Henry (Hank) Sylvern

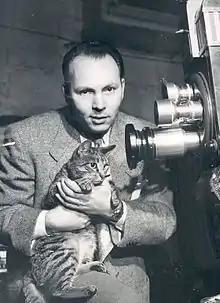
Henry Sylvern in 1956

Henry "Hank" Sylvern (born Henry Silverstein, March 26, 1908 – July 4, 1964) was an American keyboardist, composer, conductor and arranger.